Rapperswil–Pfäffikon railway

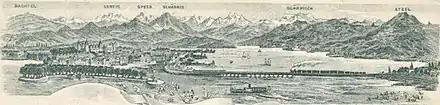
Steam train on the Seedamm, Rapperswil on the left, mountain panorama in the background

The federal government contributed 100,000 francs to the cost of the causeway construction, which included a road and a footpath as well as the railway. In addition to the operation and maintenance of the railway, the ZGB was responsible for maintaining the road on the causeway. In order to be able to dispense with further investments in rolling stock and operational facilities, the ZGB transferred operations to the United Swiss Railways ("Vereinigte Schweizerbahnen"; VSB), which had a large rolling stock depot in Rapperswil. The operations, which always ran at a deficit, stopped at Rapperwil, where the ZGB connected with the Lake Zürich left-bank railway.